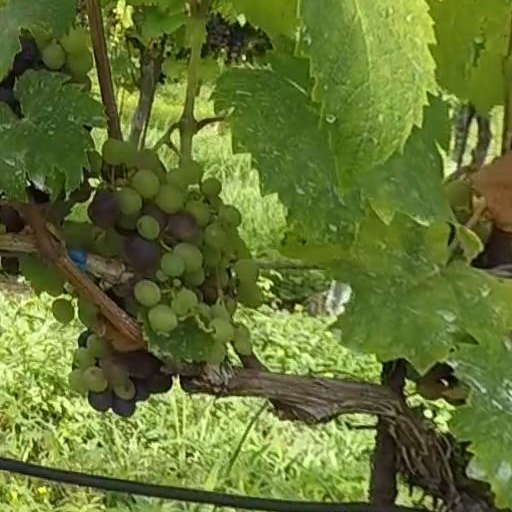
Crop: grape